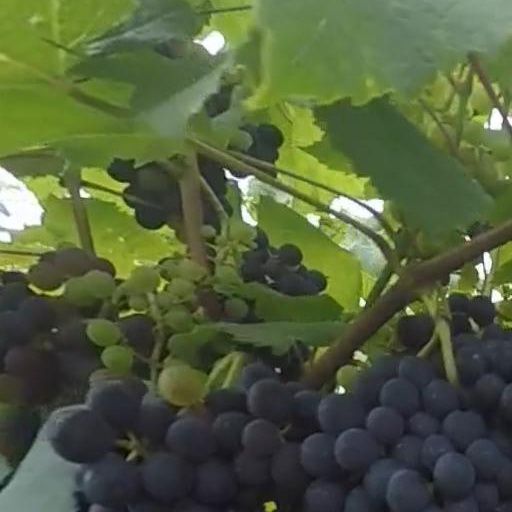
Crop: grape